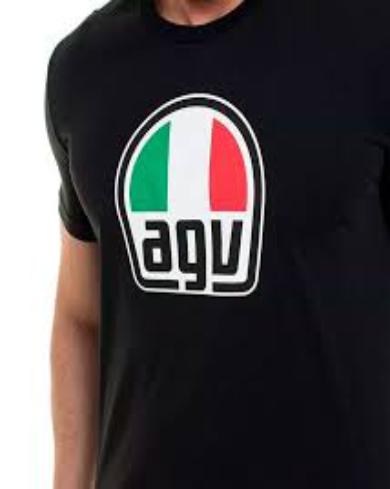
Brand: agv
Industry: Sports